Nagarjuna

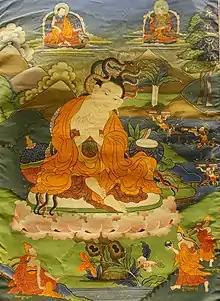
A Tibetan depiction of Nagarjuna; the snakes are depicted as protectors around Nagarjuna's head and the nagas rising out of the water are offering Buddhist sutras.

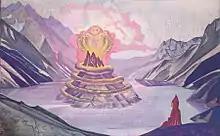
Nicholas Roerich "Nagarjuna Conqueror of the Serpent" (1925)

Nāgārjuna himself is often depicted in composite form comprising human and nāga characteristics. Nāgas are snake-like supernatural beings of great magical power that feature in Hindu, Buddhist and Jain mythology. Nāgas are found throughout Indian religious culture, and typically signify intelligent serpents or dragons that are responsible for rain, lakes, and other bodies of water. In Buddhism, a naga can be a symbol of a realised arhat or wise person.